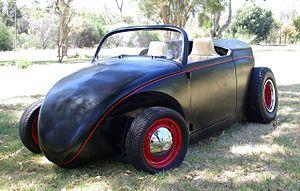
Un Volksrod est un Tuning Hot rod à base de Volkswagen Coccinelle, inspiré des Buggy et de la Kustom Kulture américaine des années 1930 aux années 1950.